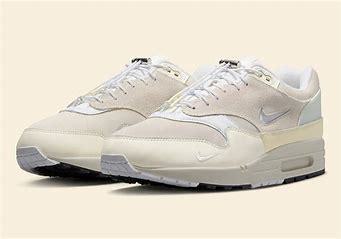
Brand: Nike
Model: Air Max 1 G